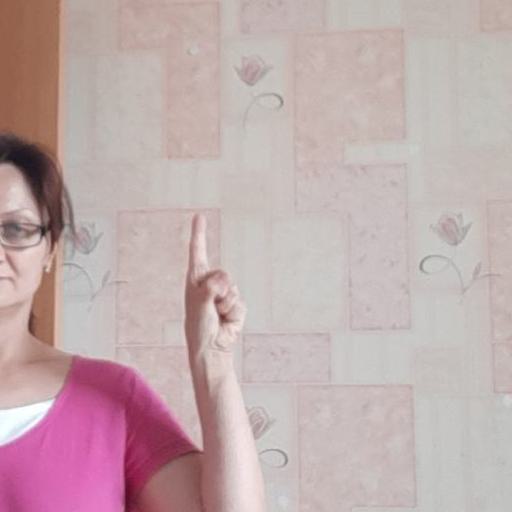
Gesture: one